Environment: real
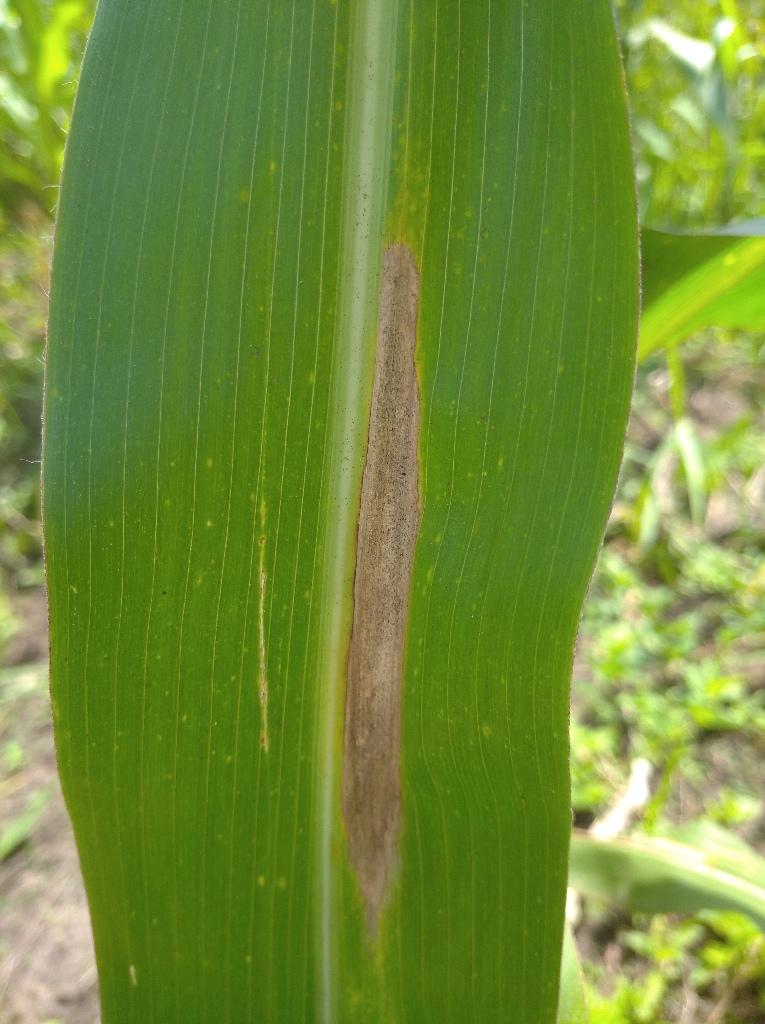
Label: northern_corn_leaf_blight